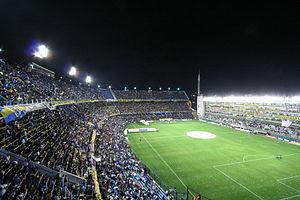
Le Club Atlético Boca Juniors est un club omnisports argentin fondé le 3 avril 1905. Basé dans le quartier populaire de La Boca à Buenos Aires, la capitale argentine, le club est notamment connu pour les succès de sa section de football, très populaire en Argentine, seule équipe à n'avoir jamais quitté l'élite du championnat d'Argentine depuis son accession en 1913.